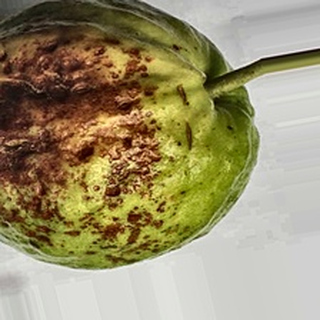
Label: guava_anthracnose